Arrans

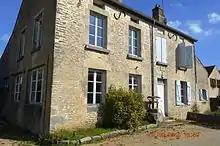
The Town Hall

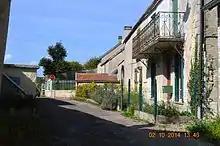
A street in Arrans

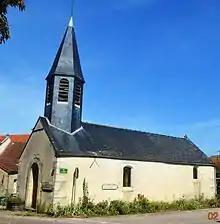
The Church of Saint-Pierre-Célestin

The Parish Church of Saint-Pierre-Célestin contains 2 Monumental Paintings of Saint Ambroise and Saint Nicolas (16th century) that are registered as an historical object.